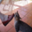
Label: cat